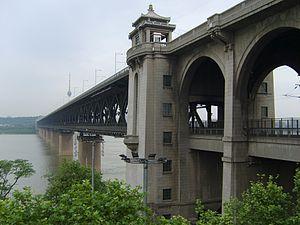
Le premier pont de Wuhan sur le Yangzi Русский: Первый мост через Янцзы в Ухане 中文: 武汉长江大桥
Le Yangzi Jiang, Yang-Tsé-Kiang, Yang-Tsé, en chinois Chang Jiang, littéralement en français « long fleuve », anciennement en français fleuve Bleu, est le plus important des fleuves chinois avec un débit moyen de 30 000 m³/s et une longueur de 6 300 kilomètres. Il prend sa source dans l'ouest du pays sur le plateau tibétain, dans une région aride et dépourvue d'habitants à plus de 5 300 mètres d'altitude. Son cours prend d'abord une orientation sud-ouest et il descend du plateau de manière torrentielle en circulant dans des gorges profondes creusées dans les monts Hengduan. À près de 2 000 kilomètres de sa source le Yangzi arrive aux abords du plateau Yunnan-Guizhou et prend une direction générale d'ouest en est qu'il va conserver jusqu'à son débouché dans la Mer de Chine orientale. Il traverse successivement le riche bassin agricole du Sichuan et sa capitale économique Chongqing, les défilés des trois Gorges avant de pénétrer dans une vaste plaine caractérisée par de nombreux lacs et de grandes concentrations humaines dont la ville de Wuhan.